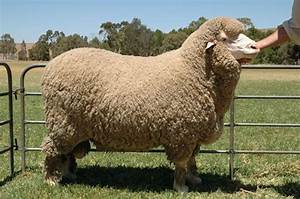
Label: sheep